Dennis Wise

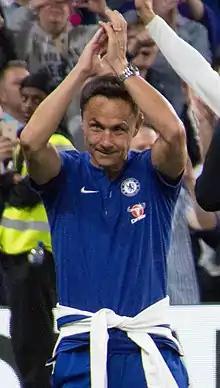
Wise in 2018

Dennis Frank Wise (born 16 December 1966) is an English former professional football player and manager who played as a central midfielder. He spent the majority of his career at Chelsea, from 1990 to 2001.